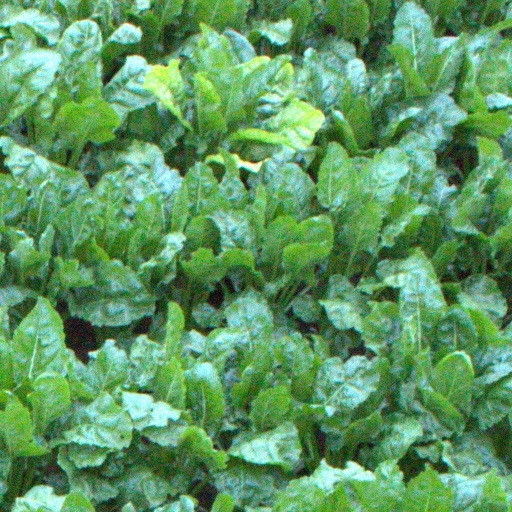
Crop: sugar beet